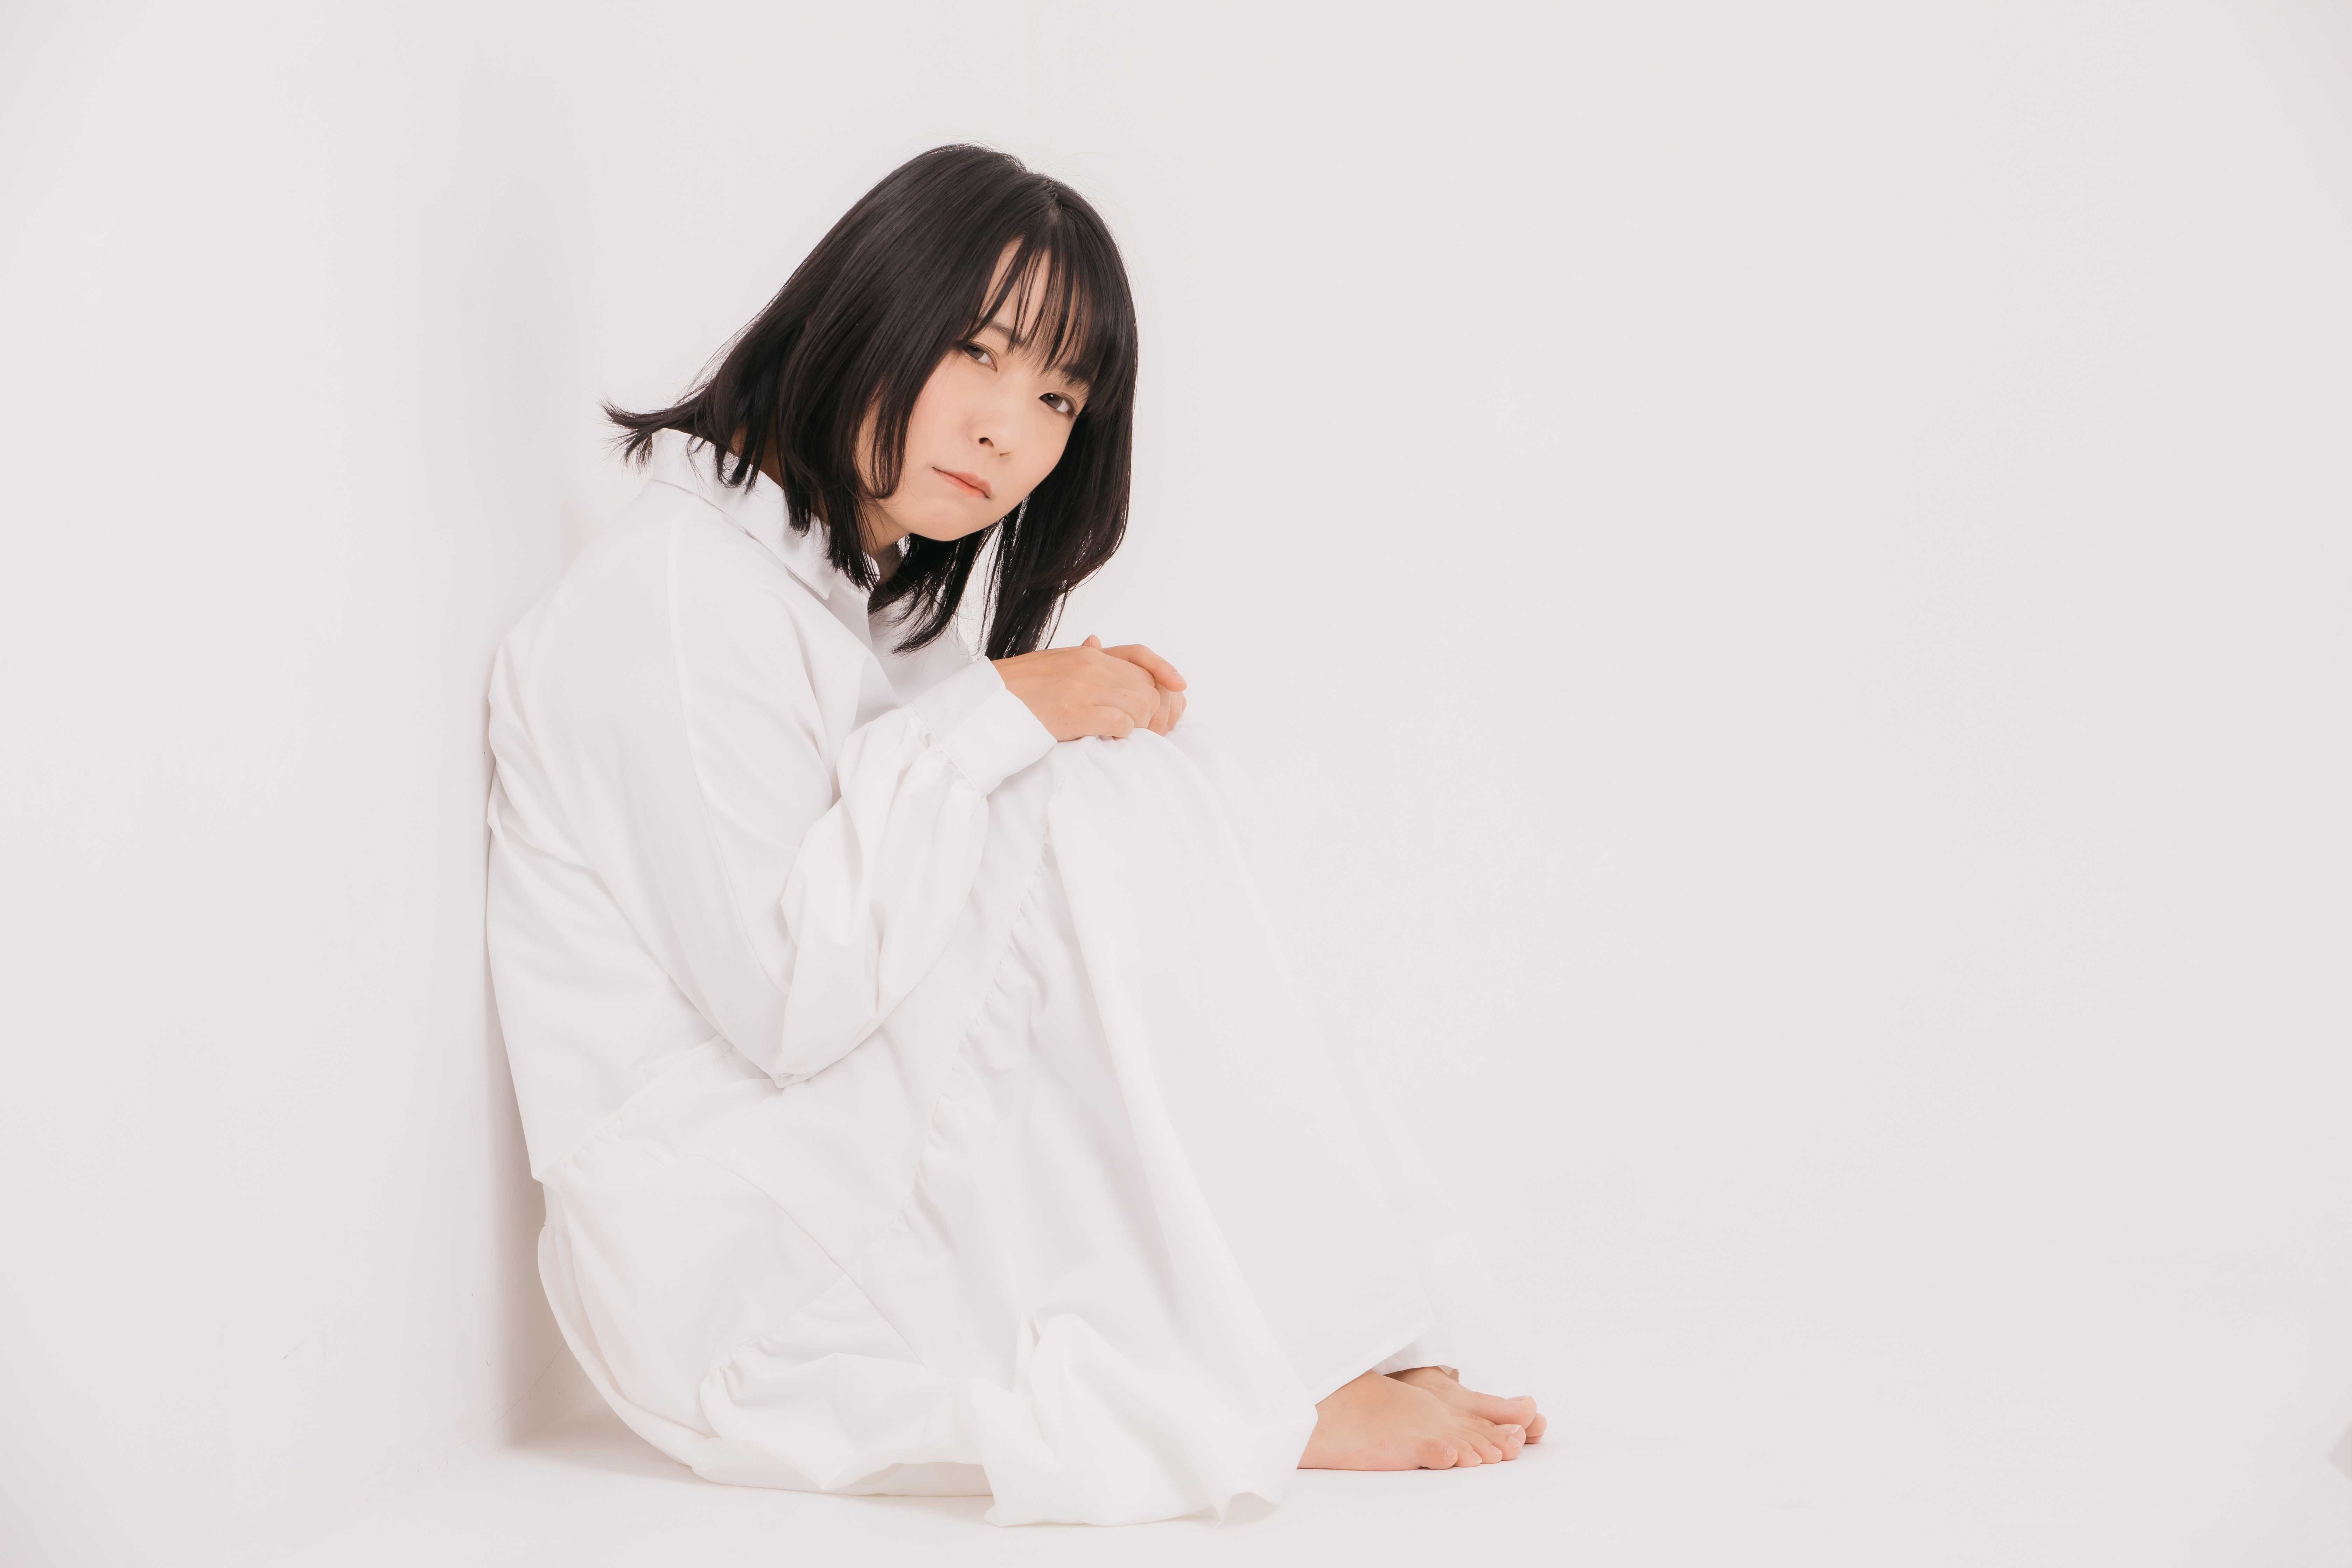
woman, white, leg, black hair, sitting, arm, shoulder, long hair, joint, human body, neck, photography, top, gesture, blouse, stomach, japanese idol, sleeve